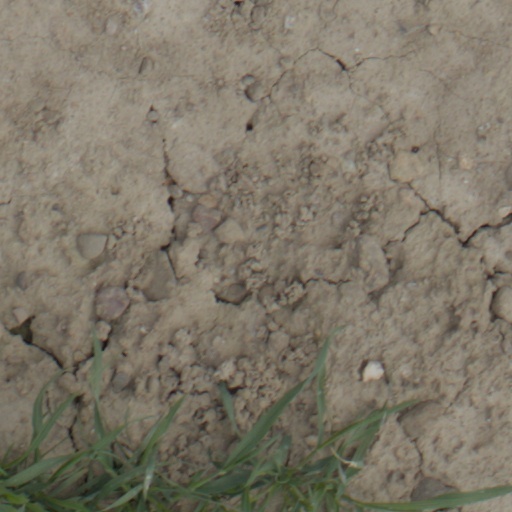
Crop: wheat